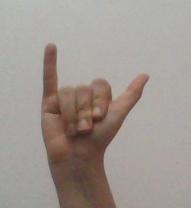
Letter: ya